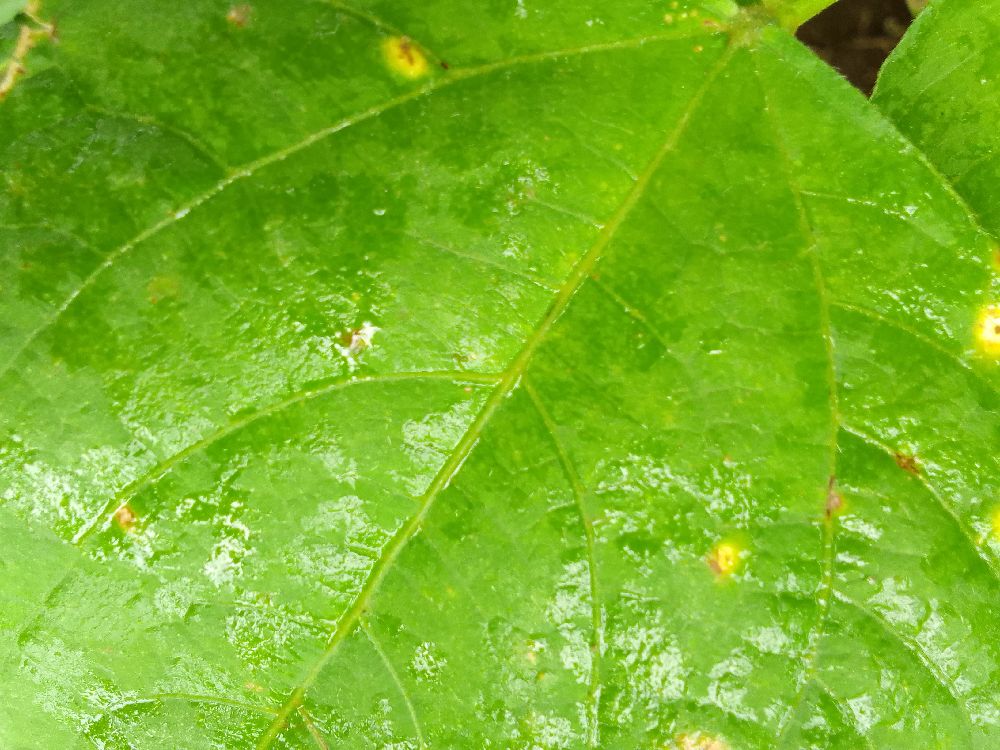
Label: rust